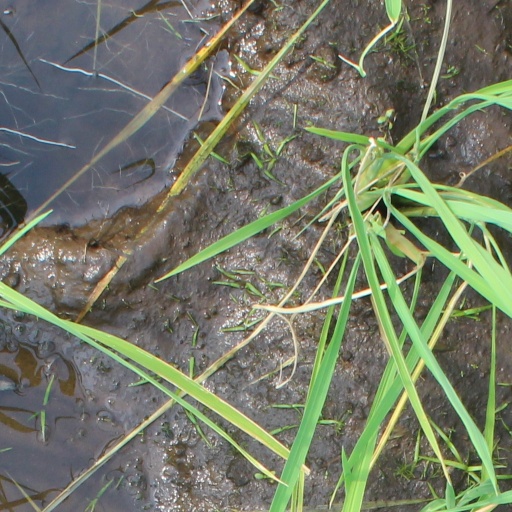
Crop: rice